Closed wing

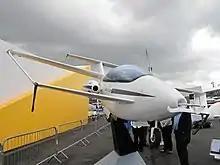
AOK Spacejet at Paris Air Show 2013

During 2011, the Environmentally Responsible Aviation Project at NASA's Aeronautics Research Mission Directorate invited study proposals towards meeting NASA's goal of reducing future aircraft fuel consumption by 50% compared to 1998. Lockheed Martin proposed a box wing design along with other advanced technologies.